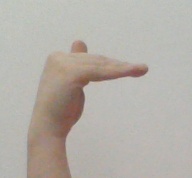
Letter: khaa